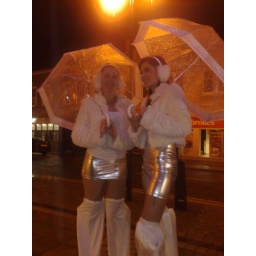
On a cold October night i was walking around with these 2 lovely girls as there security.